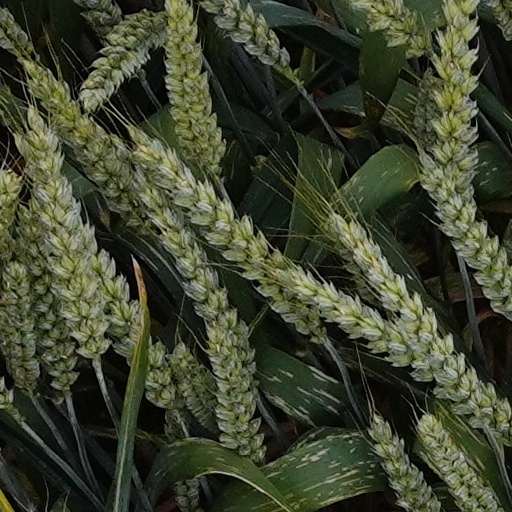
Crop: wheat